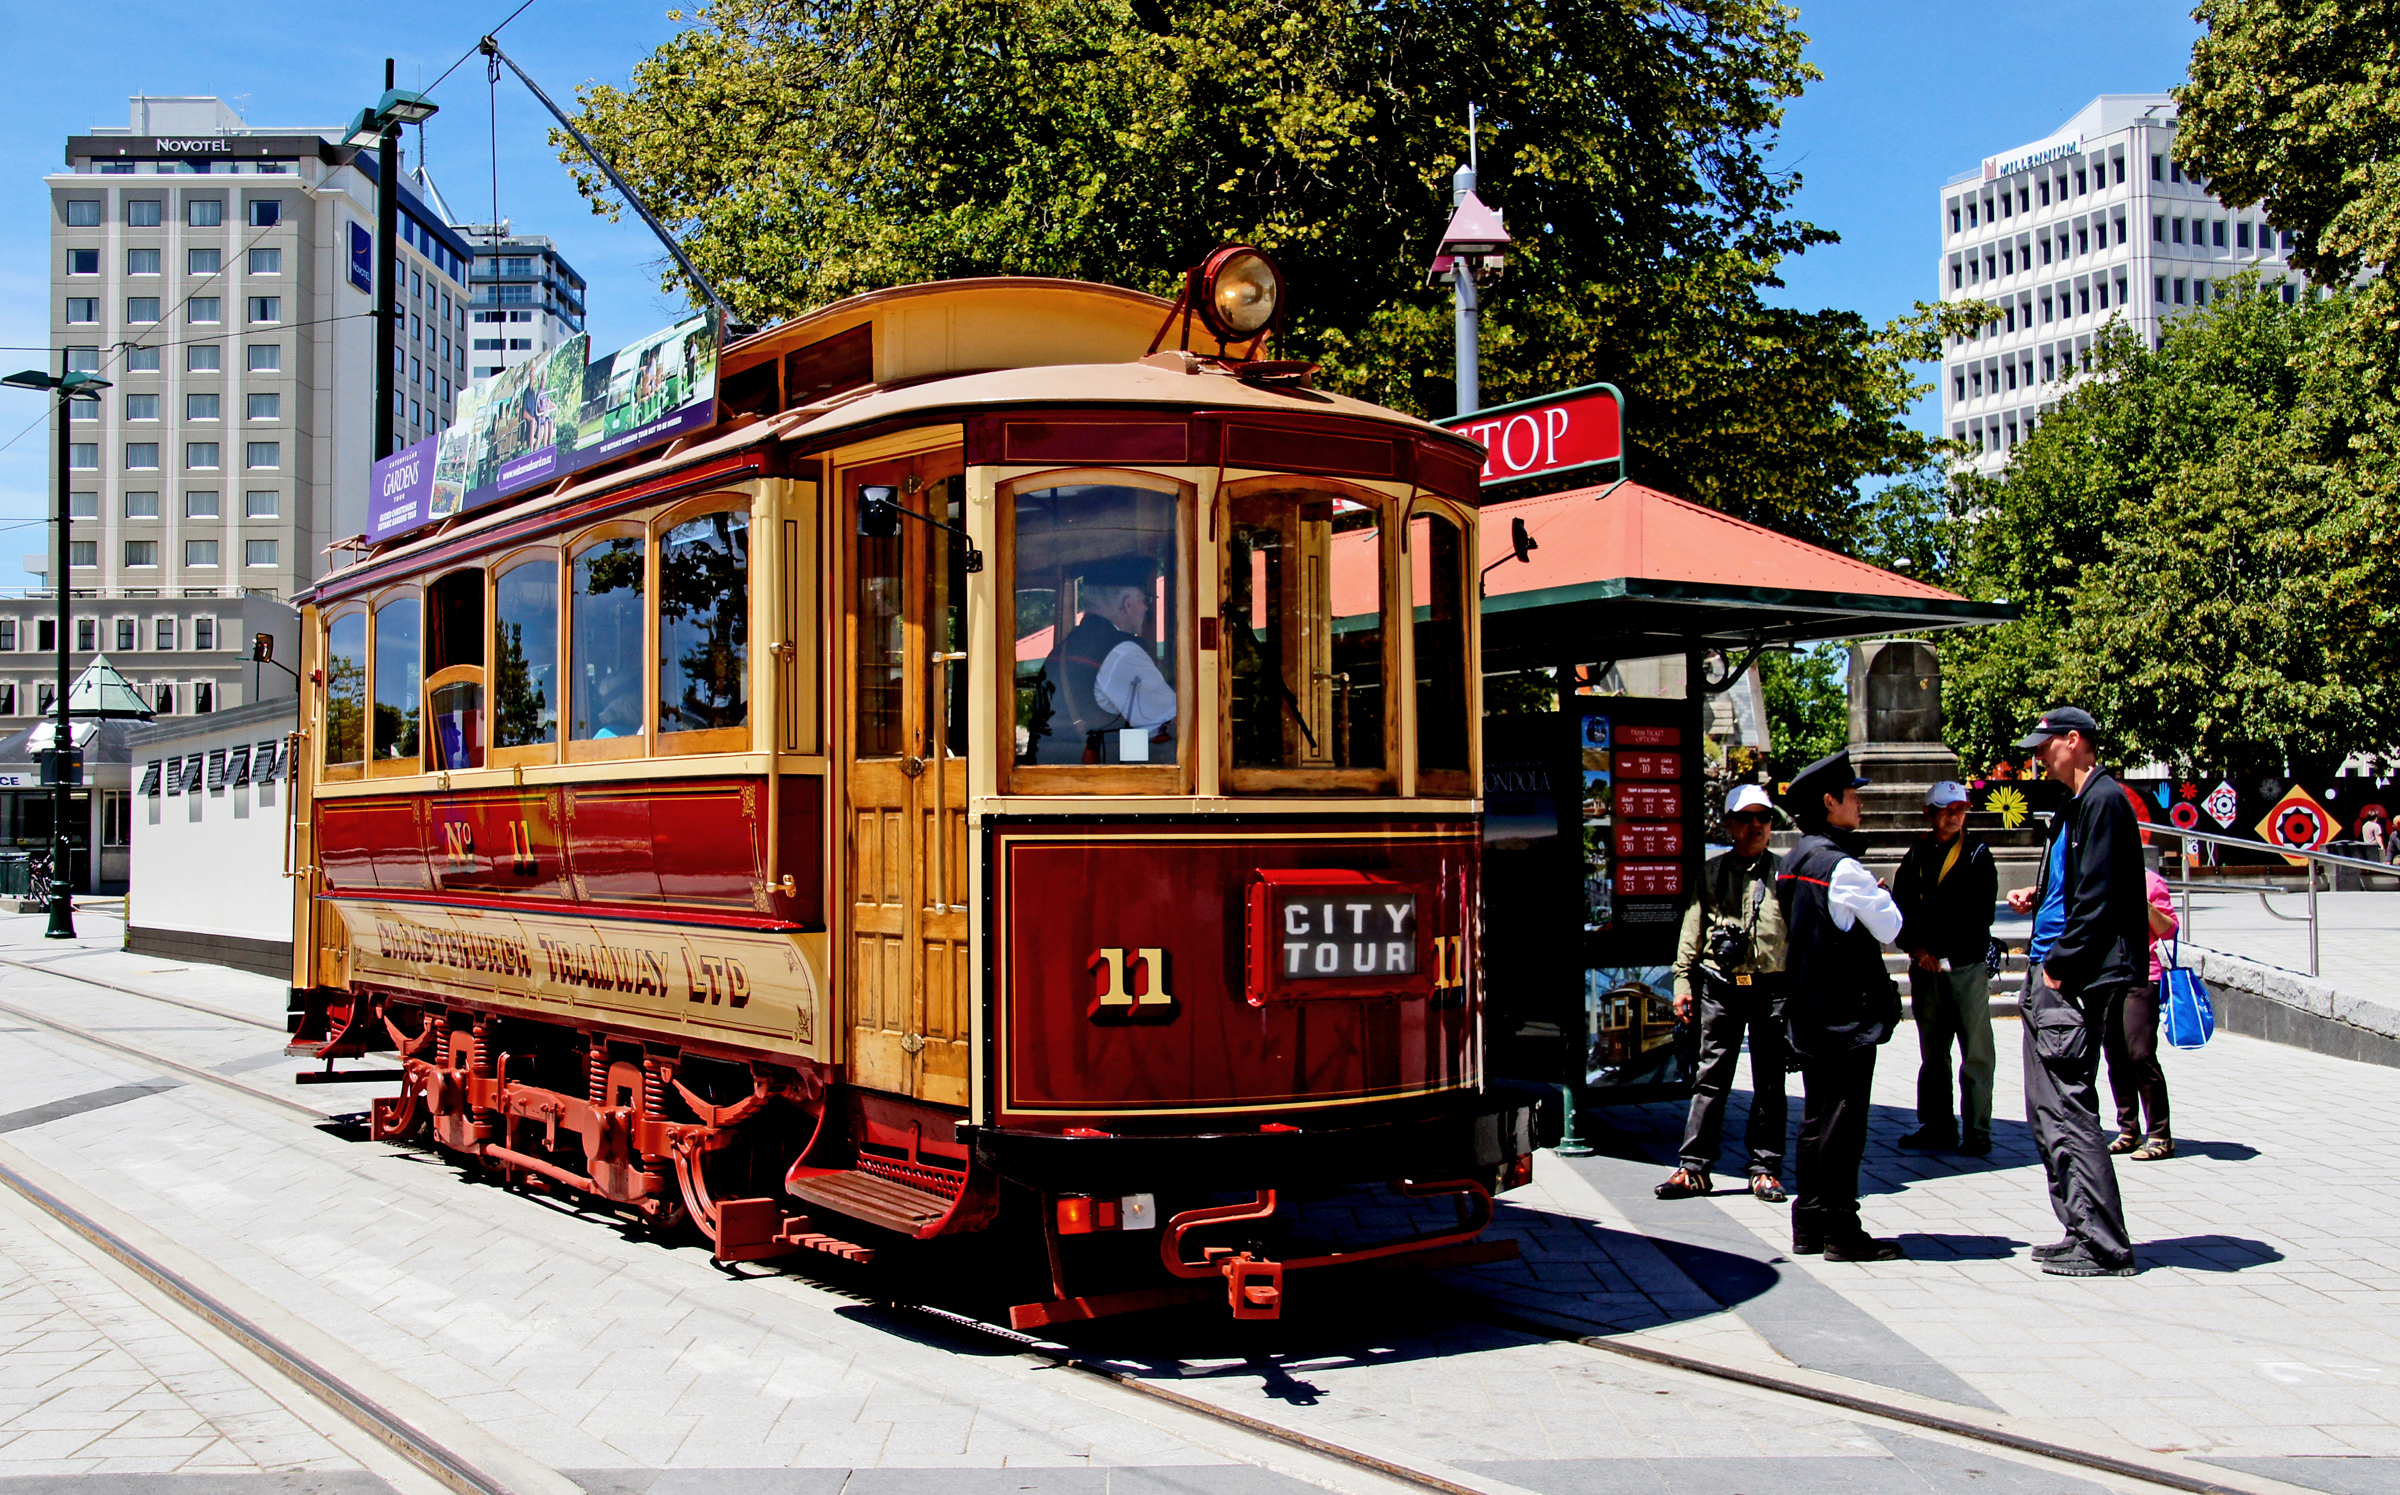
tram, transport, vehicle, cable car, public transport, locomotive, christchurch, canterbury, trams, streetcars, sonydslra580, tamron18270mmpzd, electrictrams, tram11theboxcar, citytransport, chritchurchsightseeing, tourschristchurch, land vehicle, rolling stock, metropolitan area